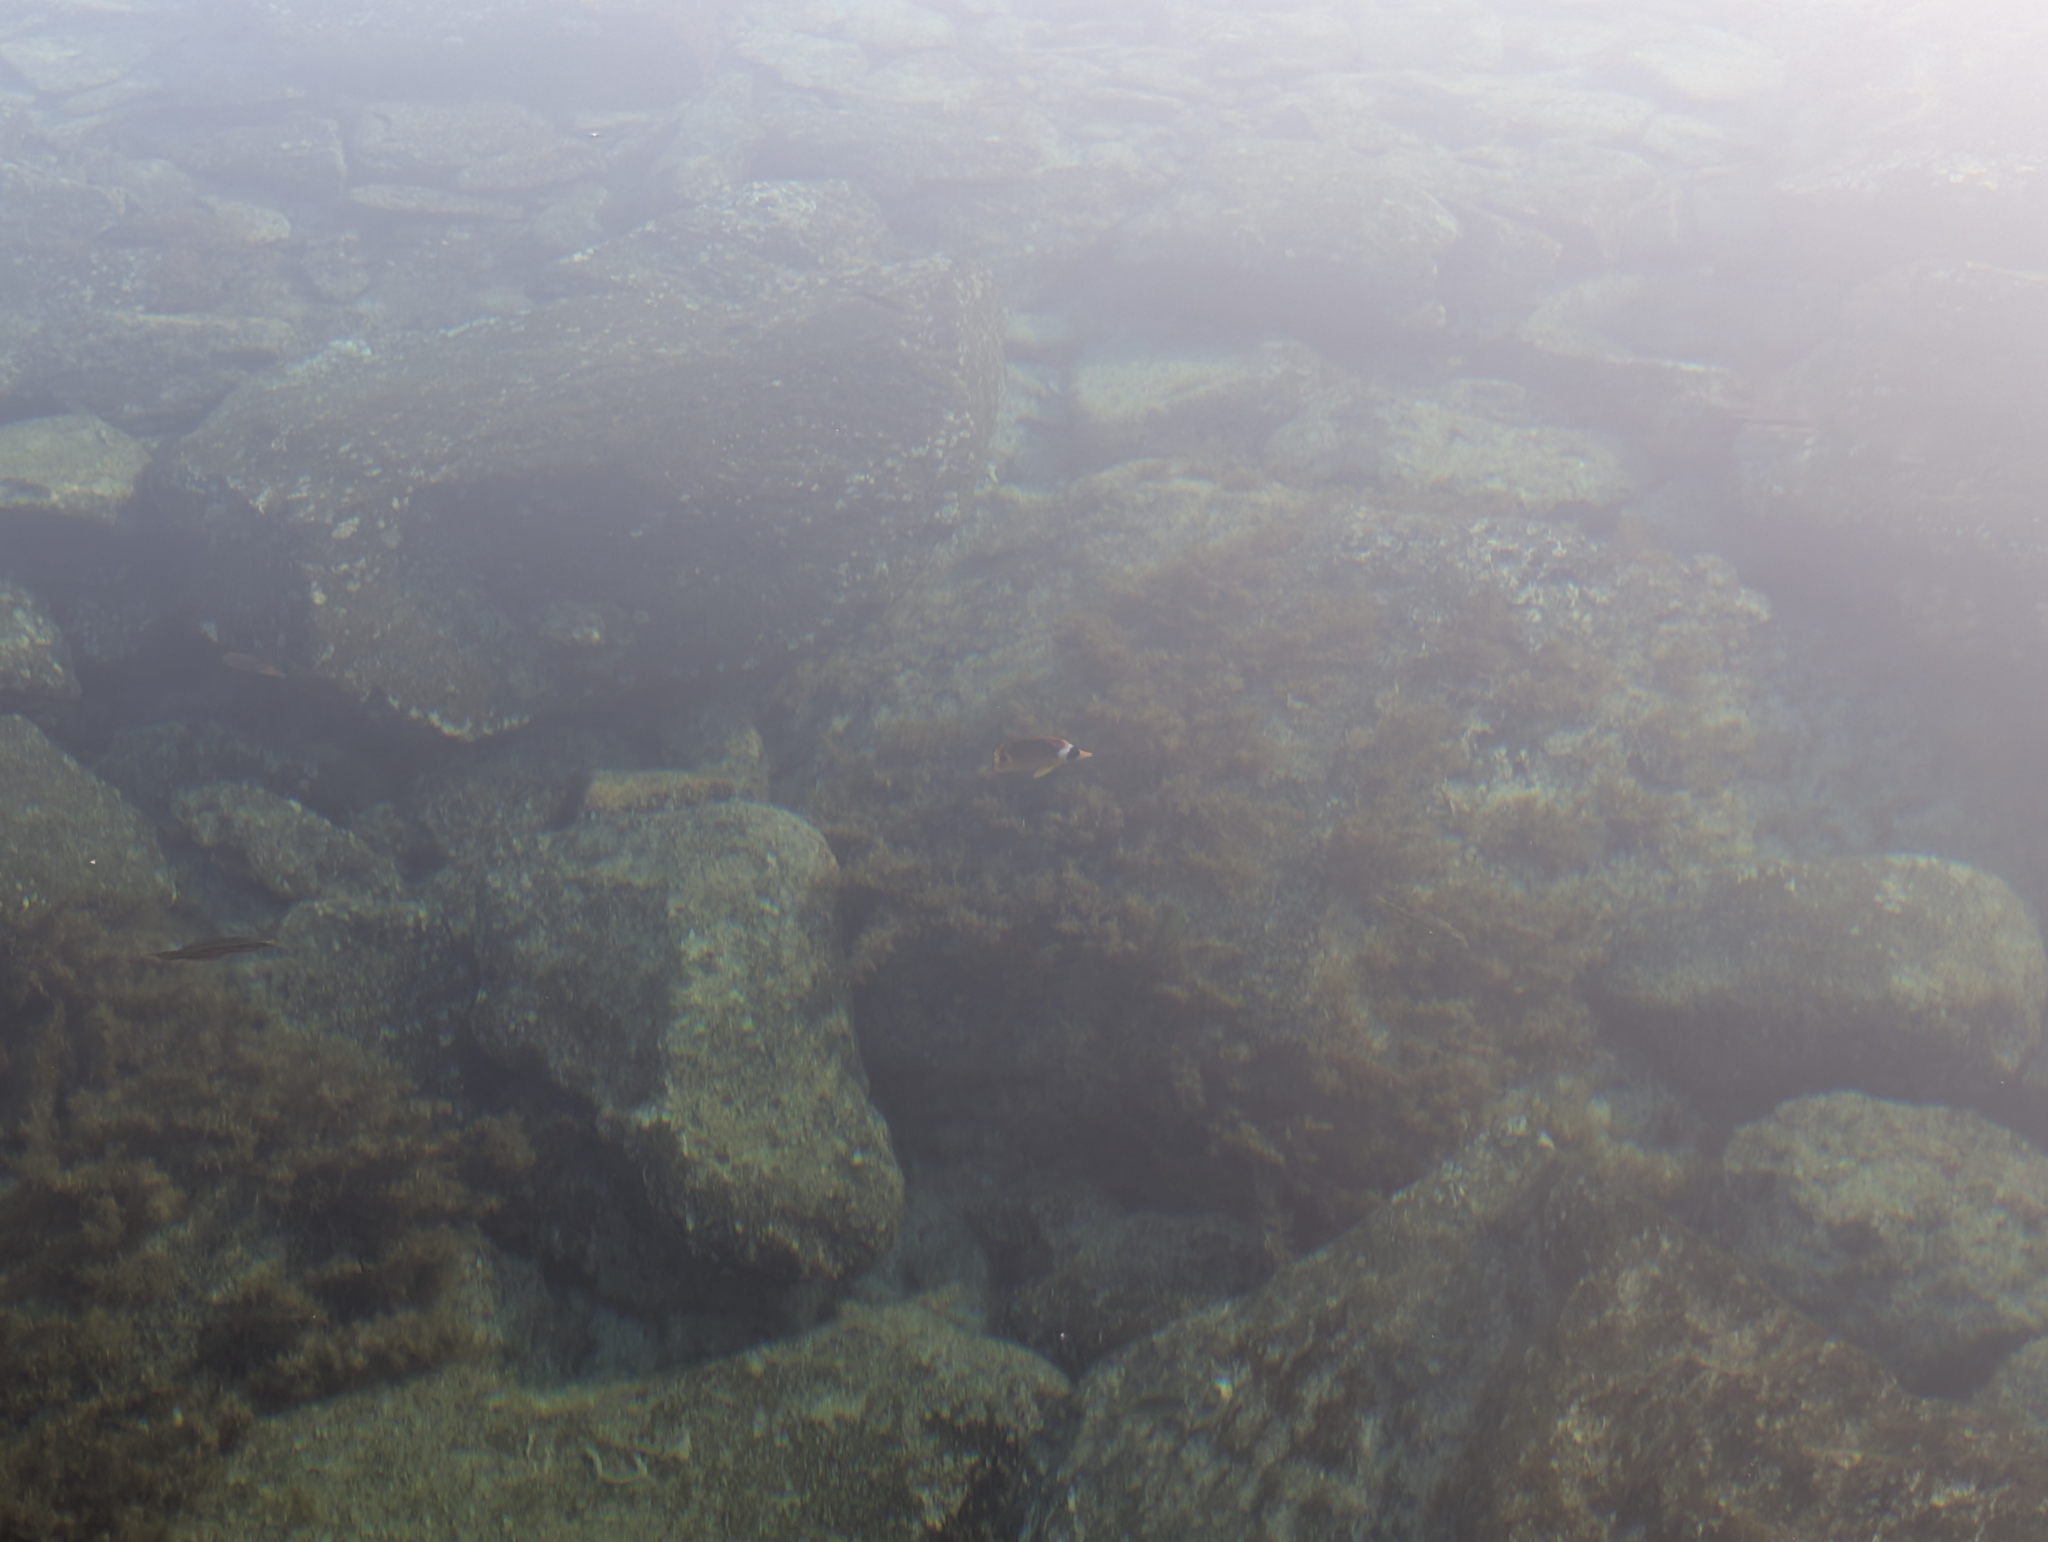
Chaetodon lunula (Raccoon Butterflyfish)